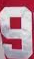
Number: 9